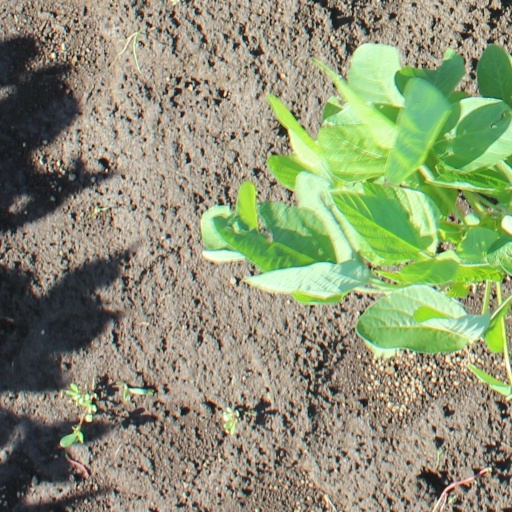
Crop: soybean